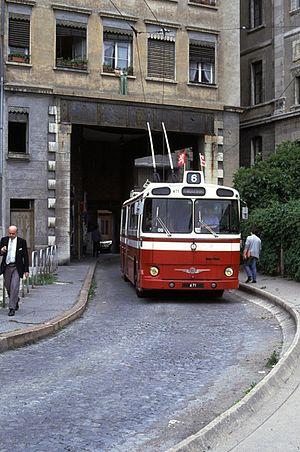
La ligne Soyeuse 6, anciennement nommée ligne 6, est une ligne de trolleybus des transports en commun lyonnais qui effectue la desserte des pentes de la Croix-Rousse entre l'Hôtel de Ville de Lyon et la place de la Croix-Rousse. Elle dessert les 1ᵉʳ et 4ᵉ arrondissements de Lyon.